Paul Legault

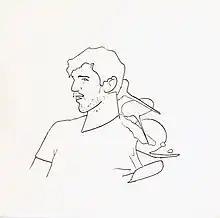
line drawing of Paul Legault

Legault was born in Ottawa, Ontario, and raised in Tennessee. He graduated from the University of Southern California, where he obtained a BFA in screenwriting, and the University of Virginia, where he earned an MFA in creative writing.